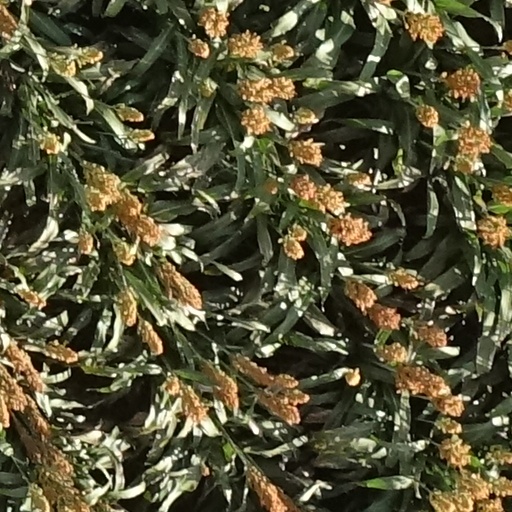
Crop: sorghum